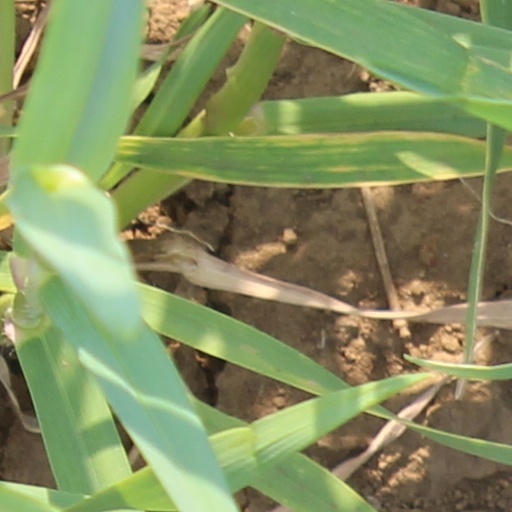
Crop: wheat